Maine Woods Office

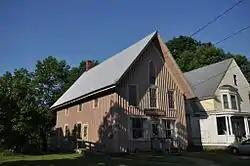

The "Maine Woods" Office, now the Phillips Community Building, is a historic commercial and community building on Main Street in Phillips, Maine. Built in 1848 by a local lawyer, it is regionally significant as a rare example of commercial Gothic Revival architecture, and as the original home of the "Maine Woods" newspaper, which disseminated news about sporting and hunting in Maine to an international audience. The building was listed on the National Register of Historic Places in 1980.